Judah Friedlander

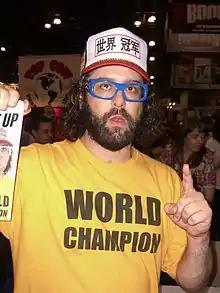
Friedlander in October 2010

Friedlander played the role of a techie on the Al Franken sitcom "LateLine" in 1999. Over the 2000s Friedlander held guest roles on several television shows, including "Spin City", "Curb Your Enthusiasm" and "Flight of the Conchords", as well as providing voices for characters on the animated series "Wonder Showzen" and "".Friedlander made regular appearances on the entertainment and pop-culture program "Best Week Ever". He appeared as the online co-host of the 2009 TV Land Awards, alongside main stage host Neil Patrick Harris.